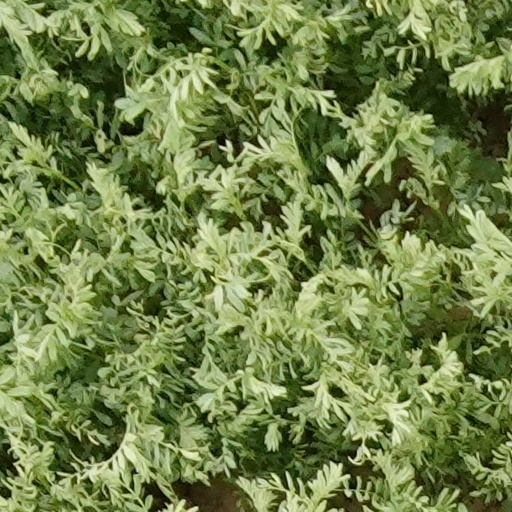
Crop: wheat